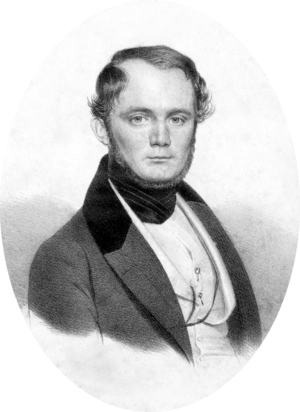
Charles-Étienne-Arthur Gayarré est un historien, dramaturge et romancier américain francophone, né à La Nouvelle-Orléans le 9 janvier 1805 et mort le 11 février 1895 dans cette même ville.